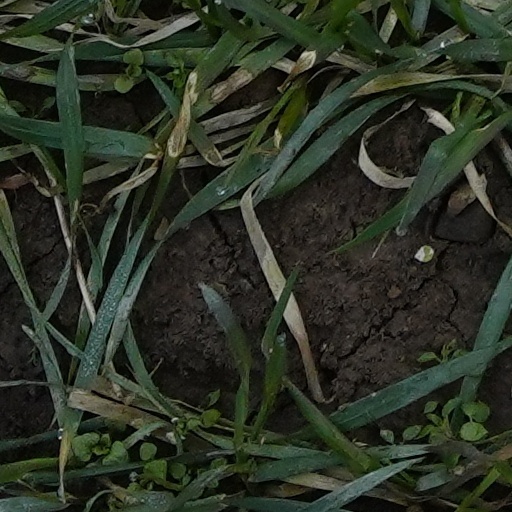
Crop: wheat